Frank J. Hecker

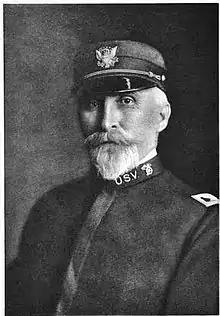

Frank Joseph Hecker (July 6, 1846 – June 26, 1927) was an American businessman in the railroad-car manufacturing business. Hecker was from Detroit, Michigan.